Margaret Sara Meggitt

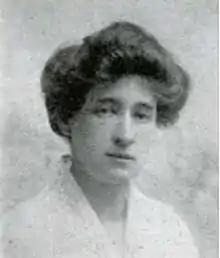

Margaret Sara Meggitt (1866 – 21 March 1920) was a British political activist and suffragette in Newport during the period of World War I. She founded the Newport branch of the National Federation of Women Workers and was the first woman to sit on the Newport Trades and Labour Council.